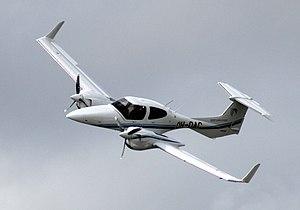
L’aviation militaire bolivarienne, est l'une des quatre composantes des Forces armées vénézuéliennes, dont l'objectif est d'assurer l'espace aérien du Venezuela, de contribuer au maintien de l'ordre interne, de participer activement au développement du pays et de garantir l'intégrité territoriale et la souveraineté de la nation.